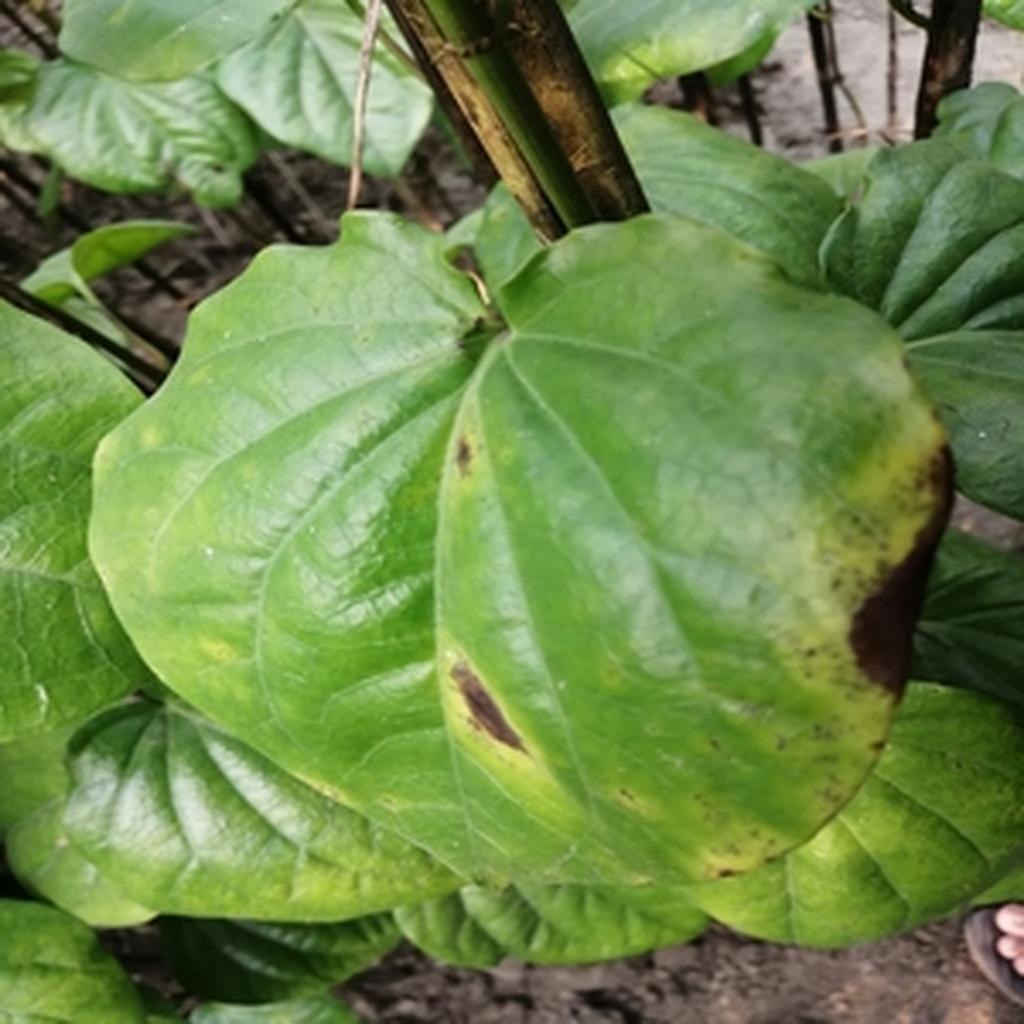
Label: Leaf_Rot